Longlands

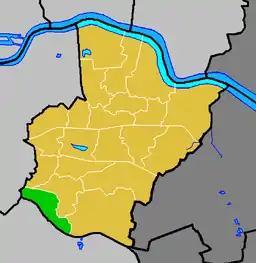
Longlands ward (green) within the London Borough of Bexley (yellow)

Longlands is an area of South East London that straddles the boundary of both the London Borough of Bexley and the Royal Borough of Greenwich. It lies north west of Sidcup and south east of Eltham.